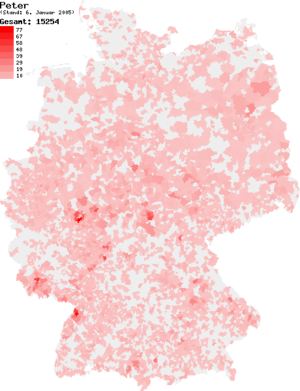
Le mot germanique Peter provient du latin Petrus. Il signifie à l'origine pierre, mais en néerlandais il signifie également parrain.